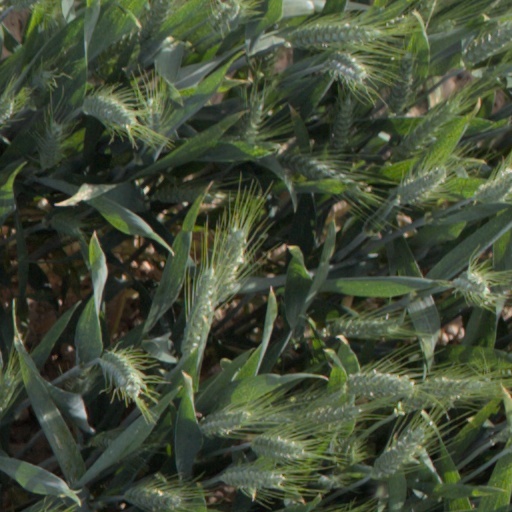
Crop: wheat